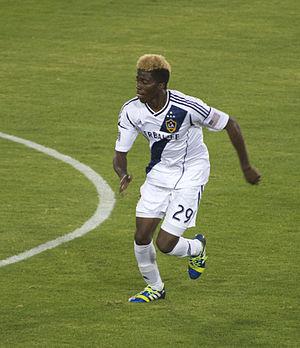
Gyasi Zardes, né le 2 septembre 1991 à Hawthorne en Californie, est un joueur international américain de soccer évoluant au poste d'ailier ou attaquant avec le Crew SC de Columbus en MLS.